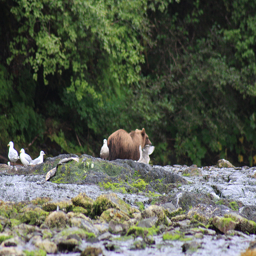
A brown bear on a rocky area surrounded by seagulls.
Animals walking around a river in the midst of a green forest.
A bear is walking away with a meal in his mouth.
a grizzly bear fishing in a woodland stream
birds by a stream with a bear in the background